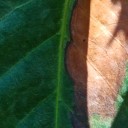
Label: Phoma